Marek Janowski

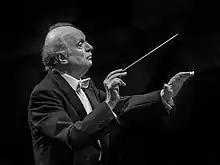
Marek Janowski (2016)

Janowski grew up in Wuppertal, near Cologne, after his mother traveled there at the start of World War II to be with her parents. His father disappeared in Poland during the war.